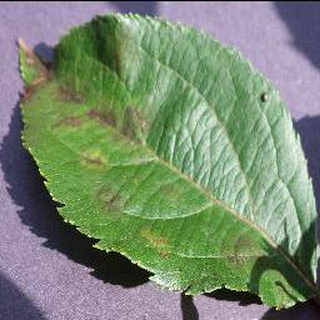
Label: apple_apple_scab